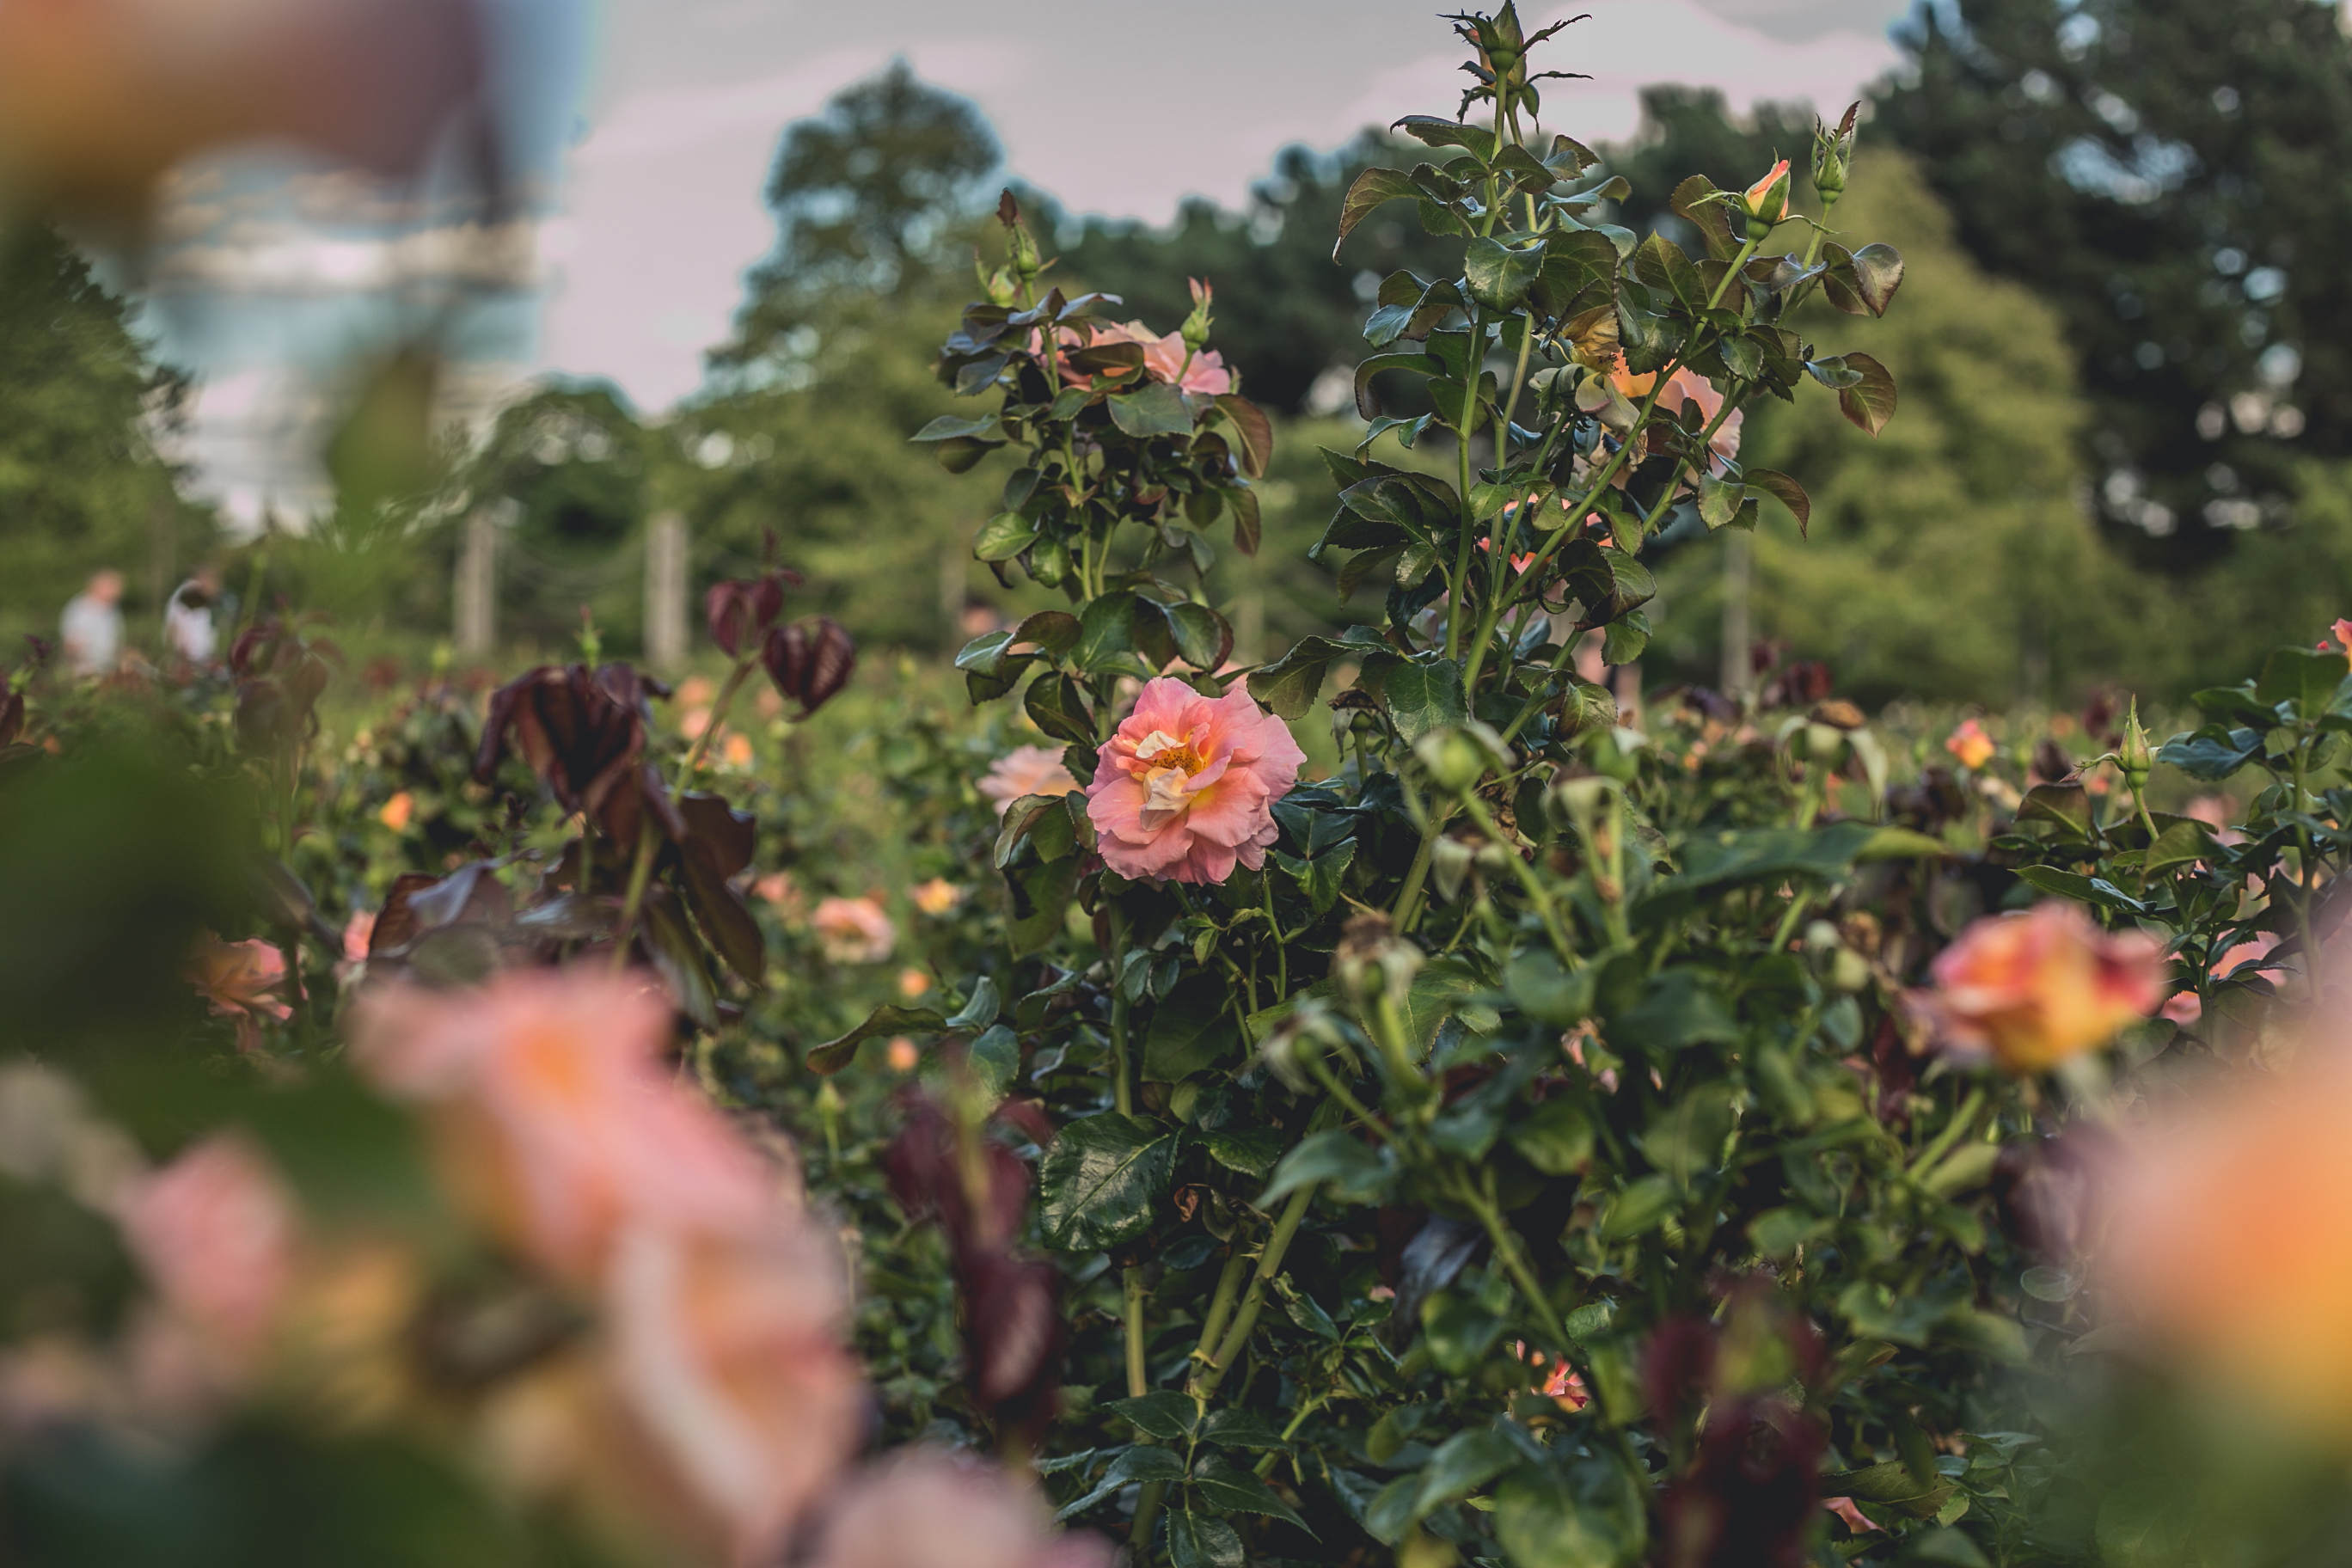
beautiful, beauty, bush, color, colour, flora, flower, flowers, garden, gardening, herb, love, perennial, pink, plant, rosa, rosaceae, rose, rose garden, spring, flowering plant, garden roses, yellow, petal, rose family, botany, leaf, sky, grass, tree, sunlight, wildflower, shrub, landscape, rose order, annual plant